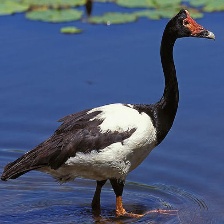
Species: MAGPIE GOOSE
Scientific name: ANSERANAS SEMIPALMATA
ImageNet parent category: goose